Leandro González Pírez

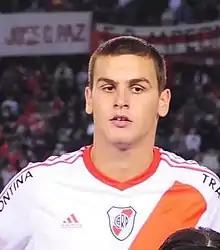
González Pírez with River Plate in 2011

Leandro Martín González Pírez (born 26 February 1992) is an Argentine professional footballer who plays as a centre-back for Estudiantes.